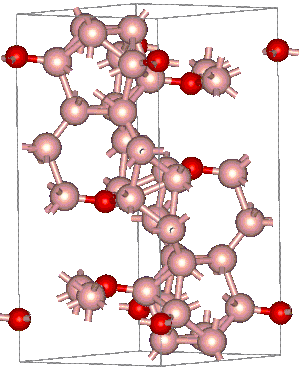
Un matériau est qualifié de superdur, ou d'ultradur, quand sa dureté Vickers dépasse 40 gigapascals. Ce sont des solides très peu compressibles, à forte densité électronique et présentant des liaisons chimiques fortement covalentes. En raison de leurs propriétés uniques, ces matériaux sont d'un grand intérêt pour beaucoup d'applications industrielles, dont les abrasifs, les outils de découpe et de polissage, ou les revêtements de protection.